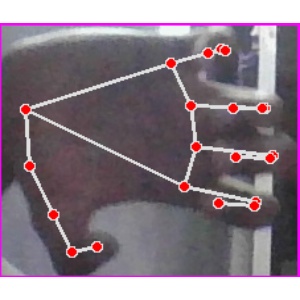
अक्षर: त